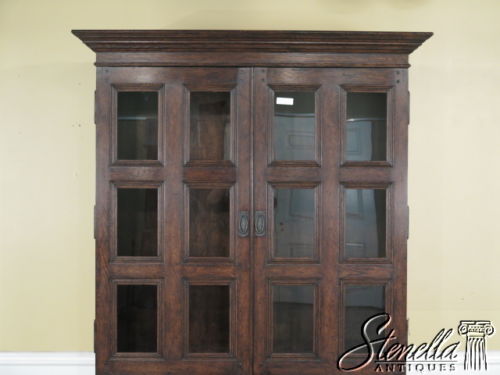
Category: cabinet